Cultural Revolution

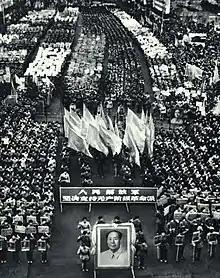
Red Guards marching in Guizhou, 1967. The banner in the center reads: "The People's Liberation Army firmly supports the proletarian revolutionary faction."

Although in early 1967 popular insurgencies were limited outside of the biggest cities, local governments began collapsing all across China. Revolutionaries dismantled ruling government and party organizations, because power seizures lacked centralized leadership, it was no longer clear who believed in Mao's revolutionary vision and who was exploiting the chaos for their own gain. The formation of rival revolutionary groups and manifestations of long-established local feuds, led to violent struggles between factions.